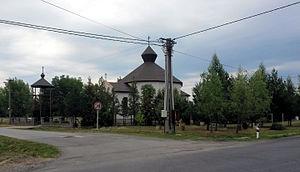
Nižná Rybnica est un village de Slovaquie situé dans la région de Košice.